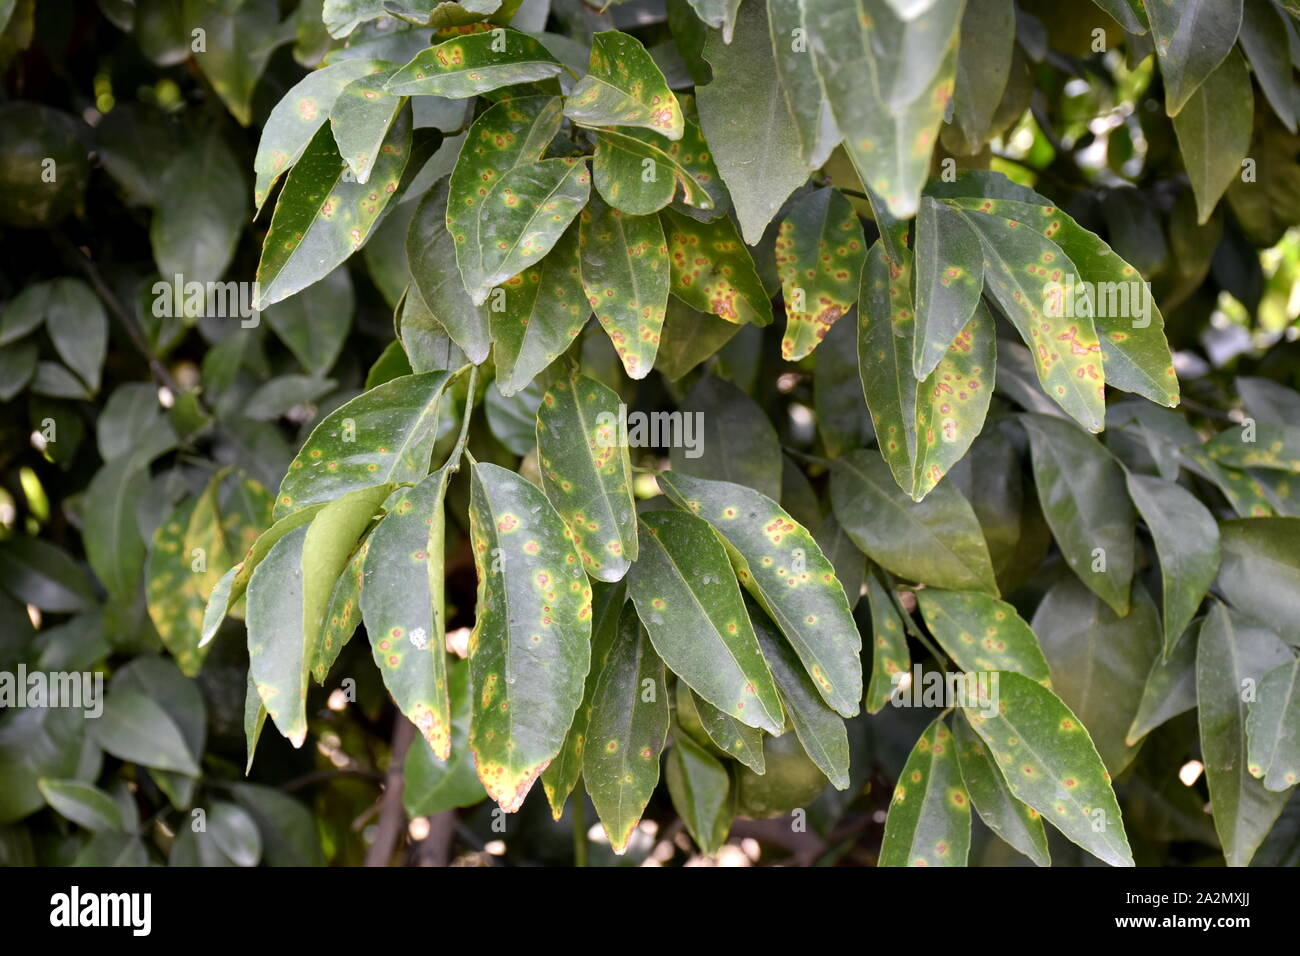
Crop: unknown
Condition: citrus_canker